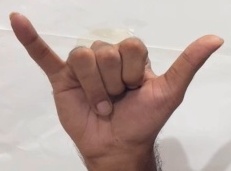
ASL sign: Y